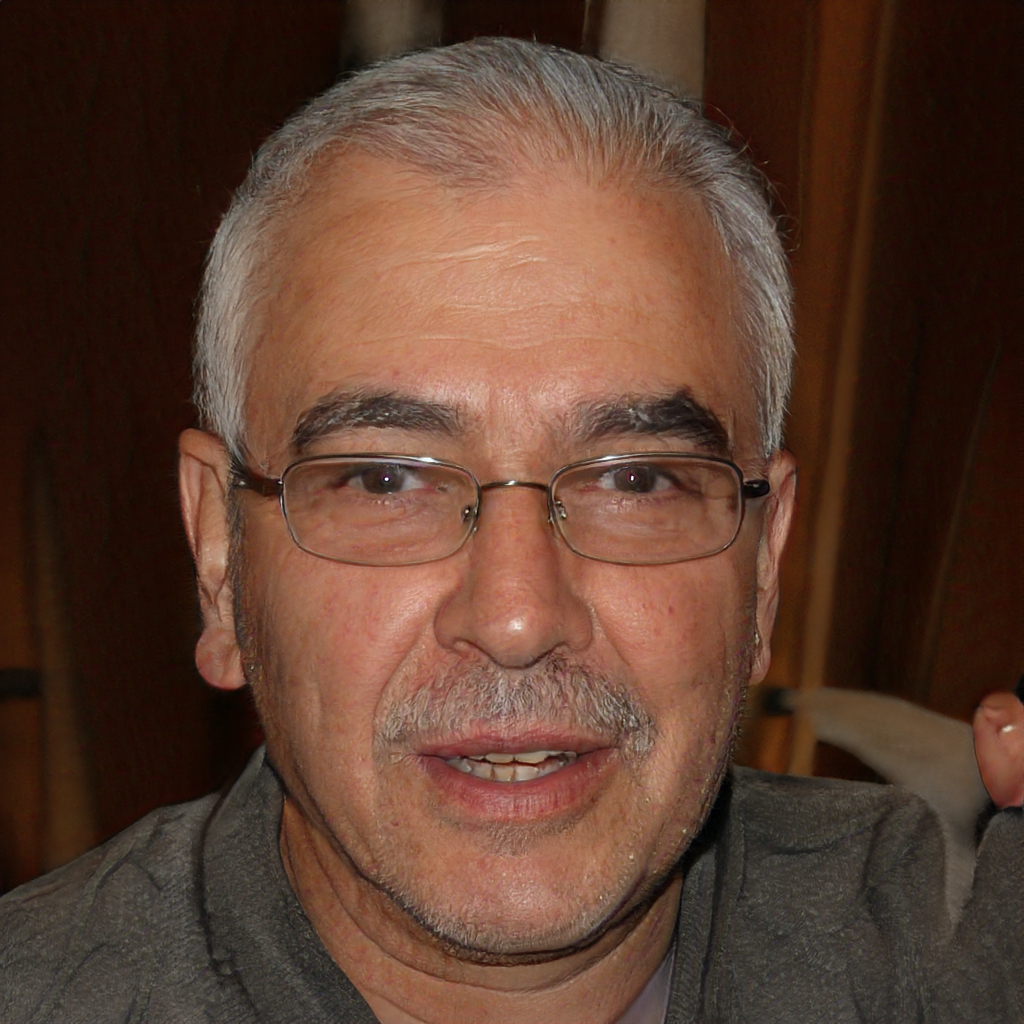
Gender: Male